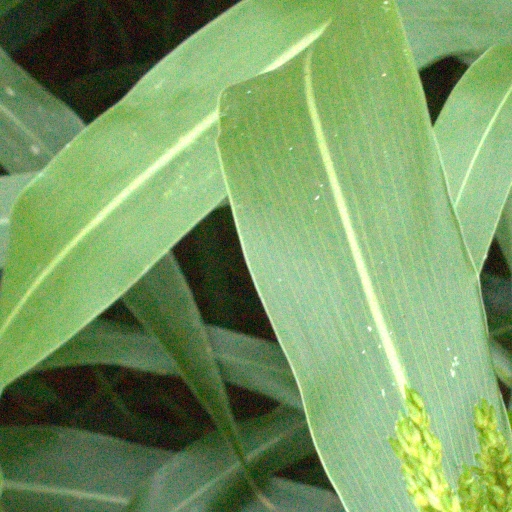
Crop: sorghum